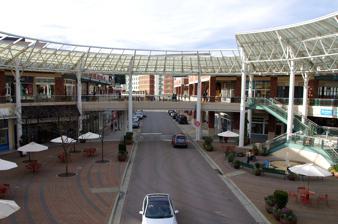
Building: Redmond Town Center
Country: United States of America
Year built: 1997
Shopping mall in Washington, US Redmond Town Center Location Redmond, Washington , US Coordinates 47°40′13″N 122°07′13″W / 47.67028°N 122.12028°W / 47.67028; -122.12028 Opening date 1997 Management Fairbourne Properties Owner Fairbourne Properties Total retail floor area 692,000 square feet (64,300 m 2 ) No. of floors 2 Website redmondtowncenter .com Redmond Town Center is a mixed-use development and shopping center located in downtown Redmond, Washington . Owned and managed by Fairbourne Properties, Redmond Town Center has more than 110 shops, restaurants, lodging, and entertainment venues in an outdoor environment. It opened in 1997 on the site of a defunct municipal golf course along the north side of State Route 520 . DRA Advisors and JSH acquired the retail component of the Redmond Town Center in 2013, shortly after Shorenstein Properties bought the office portion, which is occupied by Microsoft and AT&T . In late 2019, the retail portion was sold to Fairbourne Properties. History The site was formerly Redmond Golf Links, an 18 hole golf course that opened in 1932. In 1978, Winmar, a real estate company owned by Safeco Insurance. , eventually closed the 120-acre property and planned to develop the site into a mixed-use shopping mall . The project, named Maingate, was planned to include 1,350,000 square feet (125,000 m 2 ) of retail space, along with office spaces, 160 residential units, and 25-30 acres of open space. This project was controversial, with some Redmond residents and city council candidates expressing concern about the proposed mall's impacts on the walkable nature of the city. In 1988, the city conditionally approved the project. Four department stores — Mervyn's , Frederick & Nelson , The Bon Marché , and JCPenney —were signed to be major tenants of Maingate and planning continued for the project, with a construction date announced. By 1992, Frederick & Nelson went out of business due to bankruptcy and the owner of Bon Marché, Federated Department Stores , briefly went bankrupt. These two events made the project go on a downward spiral that led to the demise of the project. However, also in 1992, the City of Redmond accepted another project on the same site by the same developer, Winmar. Redmond Town Center, which would've included a mixed-use town center that was similar to Maingate, but it was an outdoor center and it only had one department store. It included a decreased retail space, a walkable town center, hotels, and offices, and residential spaces This project was received more positively by residents and the City Council. Groundbreaking for the development in 1995, with historical buildings being kept intact while everything else in the site was demolished. Redmond Town Center eventually opened. The complex had two floors on the retail section, both directing to stores and dining. The development included 674,287 square feet (65,000 m 2 ) of retail space, numerous office buildings, two hotels being owned by Marriott, Marriott Hotels & Resorts and Residence Inn by Marriott , and The Bon Marché , Zany Brainy , REI , Larry's Market, Borders , Todai , and Cineplex Odeon as major anchors. Office spaces were leased by Microsoft , AT&T Wireless Services , and other tenants. The development was built in stages, with the town center, offices, and hotels being built before the Bon Marché, as construction was officially finished by 2003. There were three strip malls connected to the development, Creekside Crossing along Redmond Way, a different center featuring Larry's, Cost Plus World Market , and Big 5 Sporting Goods , and a center including Zany Brainy , Bed Bath & Beyond , and other retail tenants. After three year of opening, Zany Brainy shuttered from bankruptcy and FAO Schwarz dissolving the company in December 2003. Months after closing, Petco announced that they were moving into the former space in 2004 from Bear Creek Village, a shopping center nearby, to Redmond Town Center. It later opened in 2004 in its new space. In 2005, as The Bon Marché was acquired by Macy's , the tenant was converted into Macy's . In 2008, Larry's Market shuttered as Haggen's bought the tenant, and briefly converted it into a Top Food & Drug in 2008 that closed in 2010. In 2013, the tenant was converted into a 24 Hour Fitness . In 2011, as a result of the company going bankrupt, Borders closed all their locations, including the Redmond location. It was left vacant until 2016, when it was divided into multiple tenants, with one being a Ducati dealership independently owned, a T-Mobile store opening, and an office building on the second floor location. [ better source needed ] During 2010, Todai, a Japanese buffet, closed down due to unknown reason. In August 2011, Haiku, another Japanese buffet. opened up on its former space. In 2015, Claim Jumpers , a restaurant that sat outside of Redmond Town Center since it first opened, shuttered. Plans for a hotel that would be 160 room hotel and 7 stories high were made with Lodgeworks, the owner of Archer Hotels . Construction started in 2016, and In 2019, the hotel opened on top of the former Claim Jumpers restaurant. In 2016, REI moved its store from Redmond Town Center to Bellevue , selling its building it was occupied in. In 2018, it was converted into Restoration Hardware before closing a few months later. In 2018, Macy's announced that it would be closing around 100 locations, including the one in Redmond Town Center. In 2019, the store was shuttered. In 2020, Amazon released plans of converting the former Macy's building into an Amazon office, while a few months later, the former REI was planned to be converted into a Volkswagen automotive cloud office. As both offices opened in 2021, in 2022, the City of Redmond and Fairbourne Properties released plans of redeveloping the town center by building more mixed-use buildings over current parking lots. These buildings would include adapting more retail, residential units, and offices into the site. They plan to turn Redmond Town Center into a walkable urban center. The town center wasn't affected as much as nearby shopping centers at the time during the COVID-19 pandemic in 2020, but during the pandemic, as part of the 200 other stores, Bed Bath & Beyond closed its doors and Haiku, in turn, shuttered in September of that year. However, during 2022, numerous tenants would sign with the town center, including H Mart , an Asian Supermarket, that would replace the former Bed Bath & Beyond , and a handful of restaurant spaces. In 2023, nearby tenant HobbyTown , whose building is about to be demolished due to a redevelopment on their former space and the Downtown Redmond Light Rail under construction near its current building, announced plans to move into the former American Eagle Outfitters space in a unknown date . In the same year, Daiso , a variety store, announced an opening in the former Victoria's Secret and Pink space in February of that year. Tous les Jours , a South Korean bakery, would also open their new location in the aforementioned H Mart building. Local restaurant and entertainment chain, Flatstick Pub, opened in February of the same year. Major anchors Petco (formerly Zany Brainy , 1998–2003) iPic Theatres (formerly Cineplex Odeon , 1997–2008) Mayuri Foods (formerly Pier 1 Imports , 1997–2020) Flatstick Pub (formerly Todai , 1997–2010; and Haiku, 2011–2022) Daiso (since 2023) H-Mart (since 2023); formerly Bed Bath & Beyond Former anchors Macy's , formerly The Bon Marché , 2003–2019 (now an Amazon office) Restoration Hardware , 2018 (formerly REI 1997–2016, now a Volkswagen office) Bed Bath & Beyond 1997-2020, (now H Mart and restaurant tenants) Hotels Redmond Marriott Town Center Residence Inn by Marriott Archer Hotels Office space The majority of the office space at Redmond Town Center comprises six buildings of three to five stories. AT&T occupies the three on the west side of the RTC property, while Microsoft occupies the three on the east side. The administrative offices of the Lake Washington School District are housed in a smaller building to the west of the Marriott hotel. Amazon announced that it would house 600 employees at a 111,000 square feet (10,300 m 2 ) office complex at Redmond Town Center that will open in 2021 in the former Macy's. References